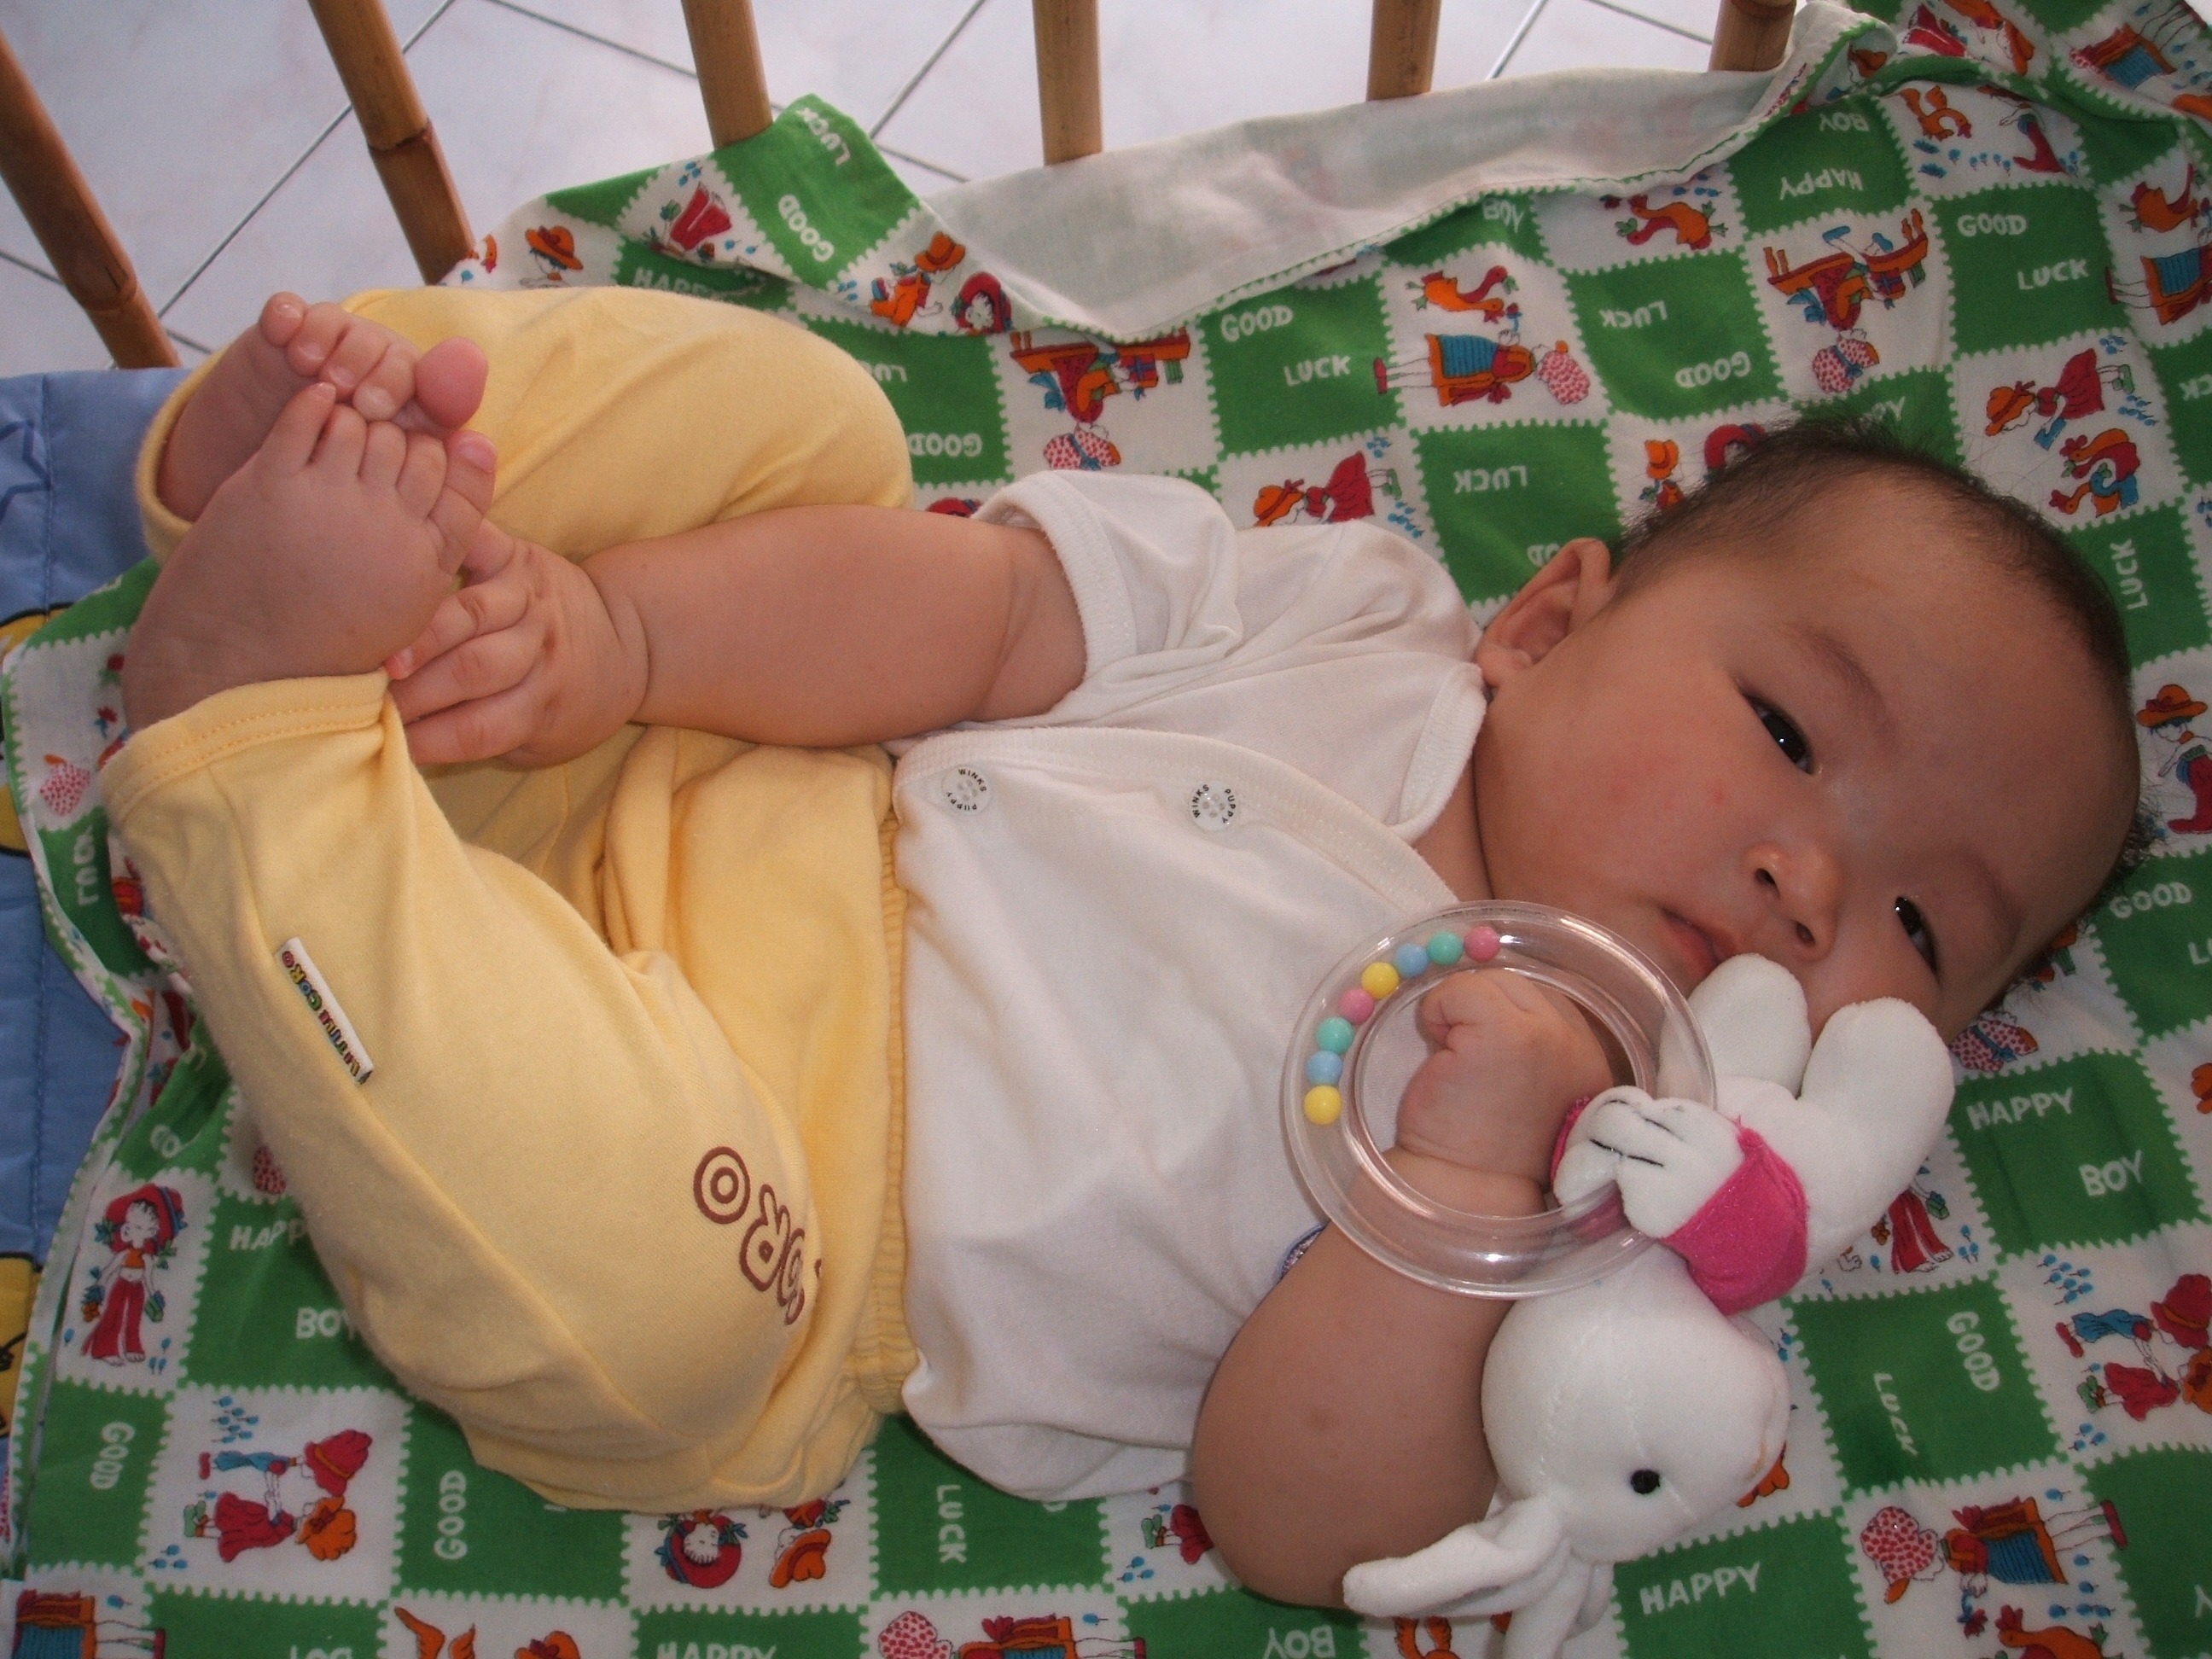
person, play, cute, young, youth, small, child, playing, christmas, baby, childhood, product, family, infant, innocence, little, joy, day, adorable, daughter, little one